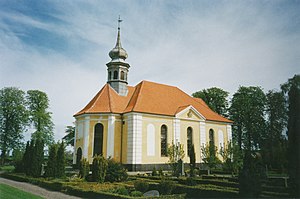
Damsholte Kirke
Damsholte Kirke set fra syd
Damsholte Kirke på Møn